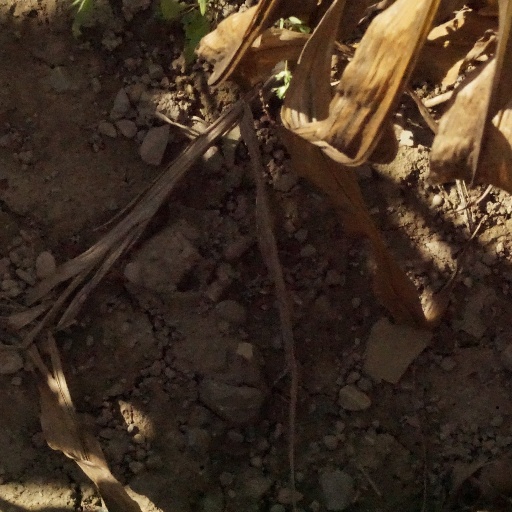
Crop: maize; corn